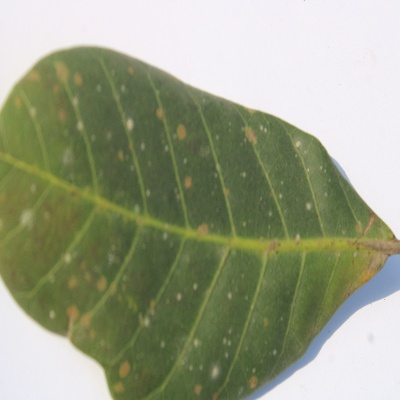
Crop: Cashew
Condition: red rust